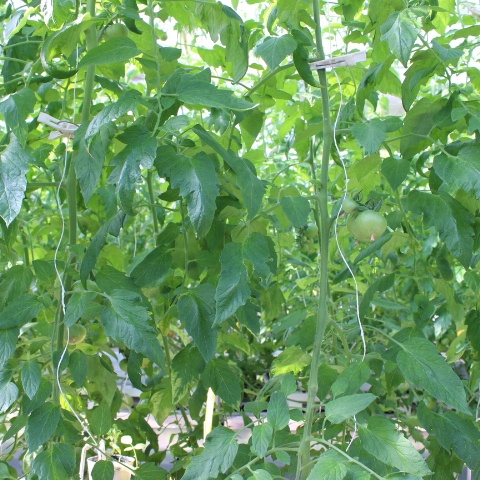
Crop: tomato